Santonin

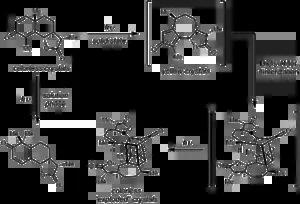

The chemistry of α-santonin upon exposure to sunlight has the distinction of being the first reported organic photochemical reaction. Trommsdorff reported in 1834 that crystals of α-santonin first turned yellow upon exposure to sunlight before "exploding". The product of this solid-phase reaction was identified by Matsuura in 1968 as the product of photorearrangement, followed by a lattice-controlled Diels–Alder reaction and [2+2]-photocycloaddition. On the other hand, exposure to light in the solution phase results in the formation of monomeric skeletal rearrangement products. The mechanism of the photodimerization has been investigated in detail.